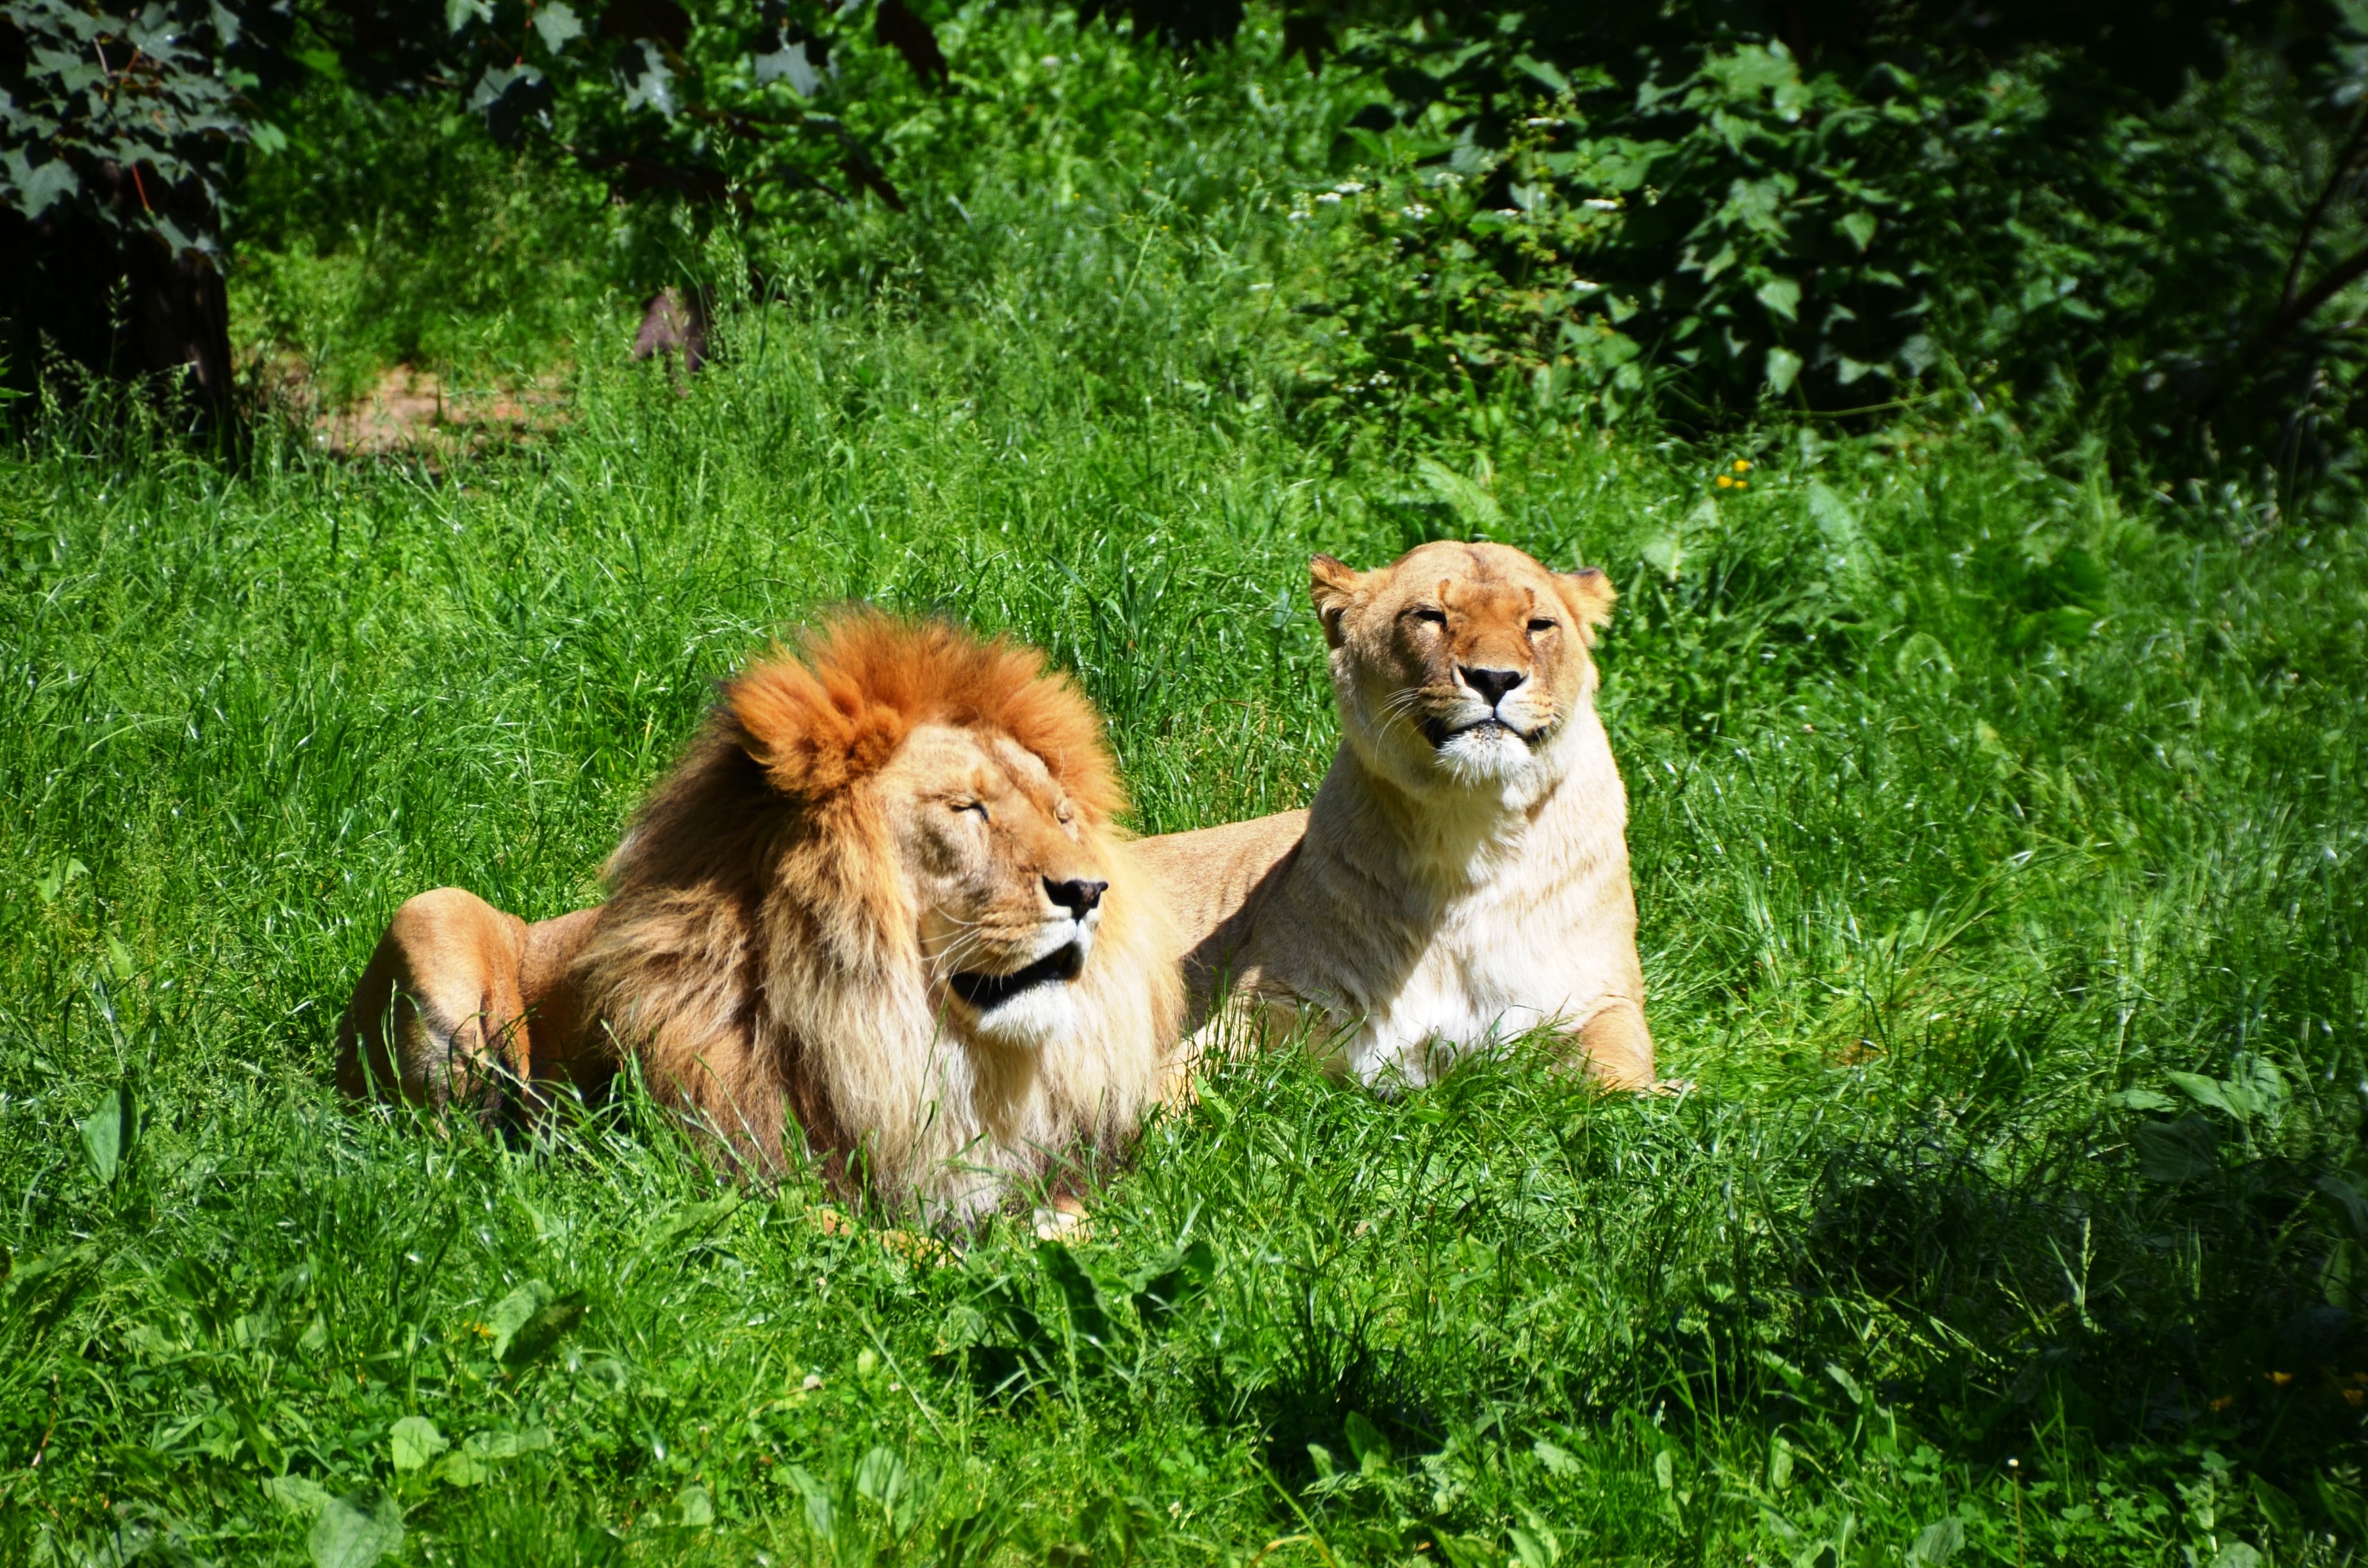
grass, animal, wildlife, zoo, couple, mammal, mane, fauna, lion, vertebrate, safari, wild animals, big cats, cat like mammal, dog breed group